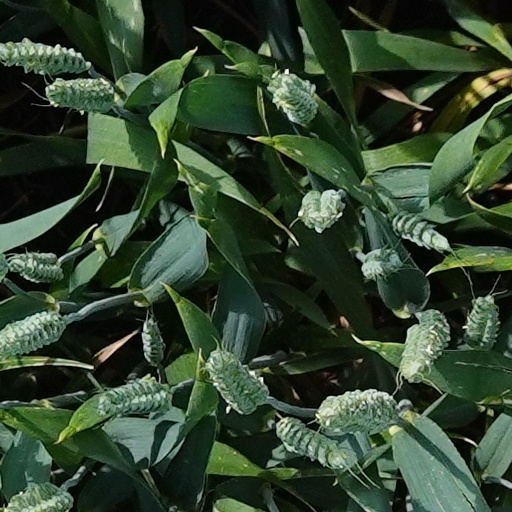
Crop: wheat